2014 MyAFibStory.com 400

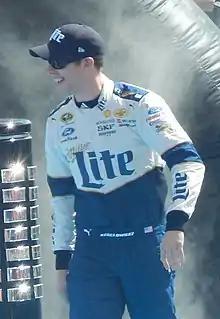
Brad Keselowski won the race.

The race was scheduled to start at 2:16 p.m. Eastern time but started five minutes later when Kyle Busch led the field to the green. Busch held the lead for the first portion of the race, until Jeff Gordon took the lead on lap 29. Jamie McMurray took the lead from Gordon on lap 40, and held the lead until the first set of green flag pit stops during the race, when he ceded the lead to Brad Keselowski, on lap 46. Keselowski's stay out front was short-lived, as he pitted on lap 47, and the lead cycled back to McMurray. The first caution of the race came out at around quarter-distance, caused by debris in turn two. Kyle Busch won the race off pit road, and thus retook the lead from McMurray, for the restart on lap 73. Three laps after the restart, McMurray scraped the wall upon exiting turn 2, but was able to maintain position despite that.